Angelika Kauffmann Museum

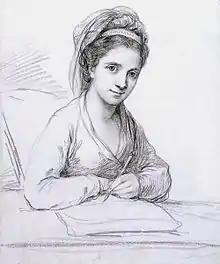

The Angelika Kauffmann Museum is a museum in Schwarzenberg, Vorarlberg (Austria) dedicated to the life and works of the Swiss painter Angelica Kauffman.